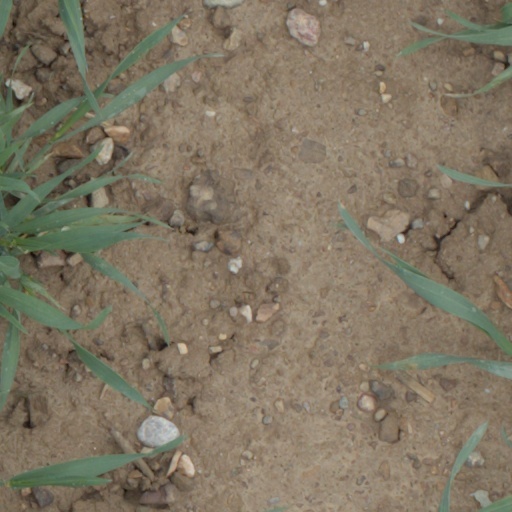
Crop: wheat